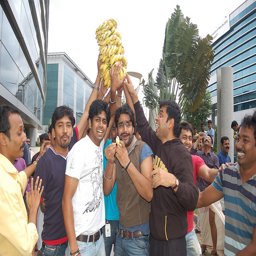
Group of people holding up a a batch of bananas.
A group of men holding up a bunch of bananas.
Many people are scattered around some bananas.
A group of people holding up that are bananas.
Men gather outside while holding a column of bananas.